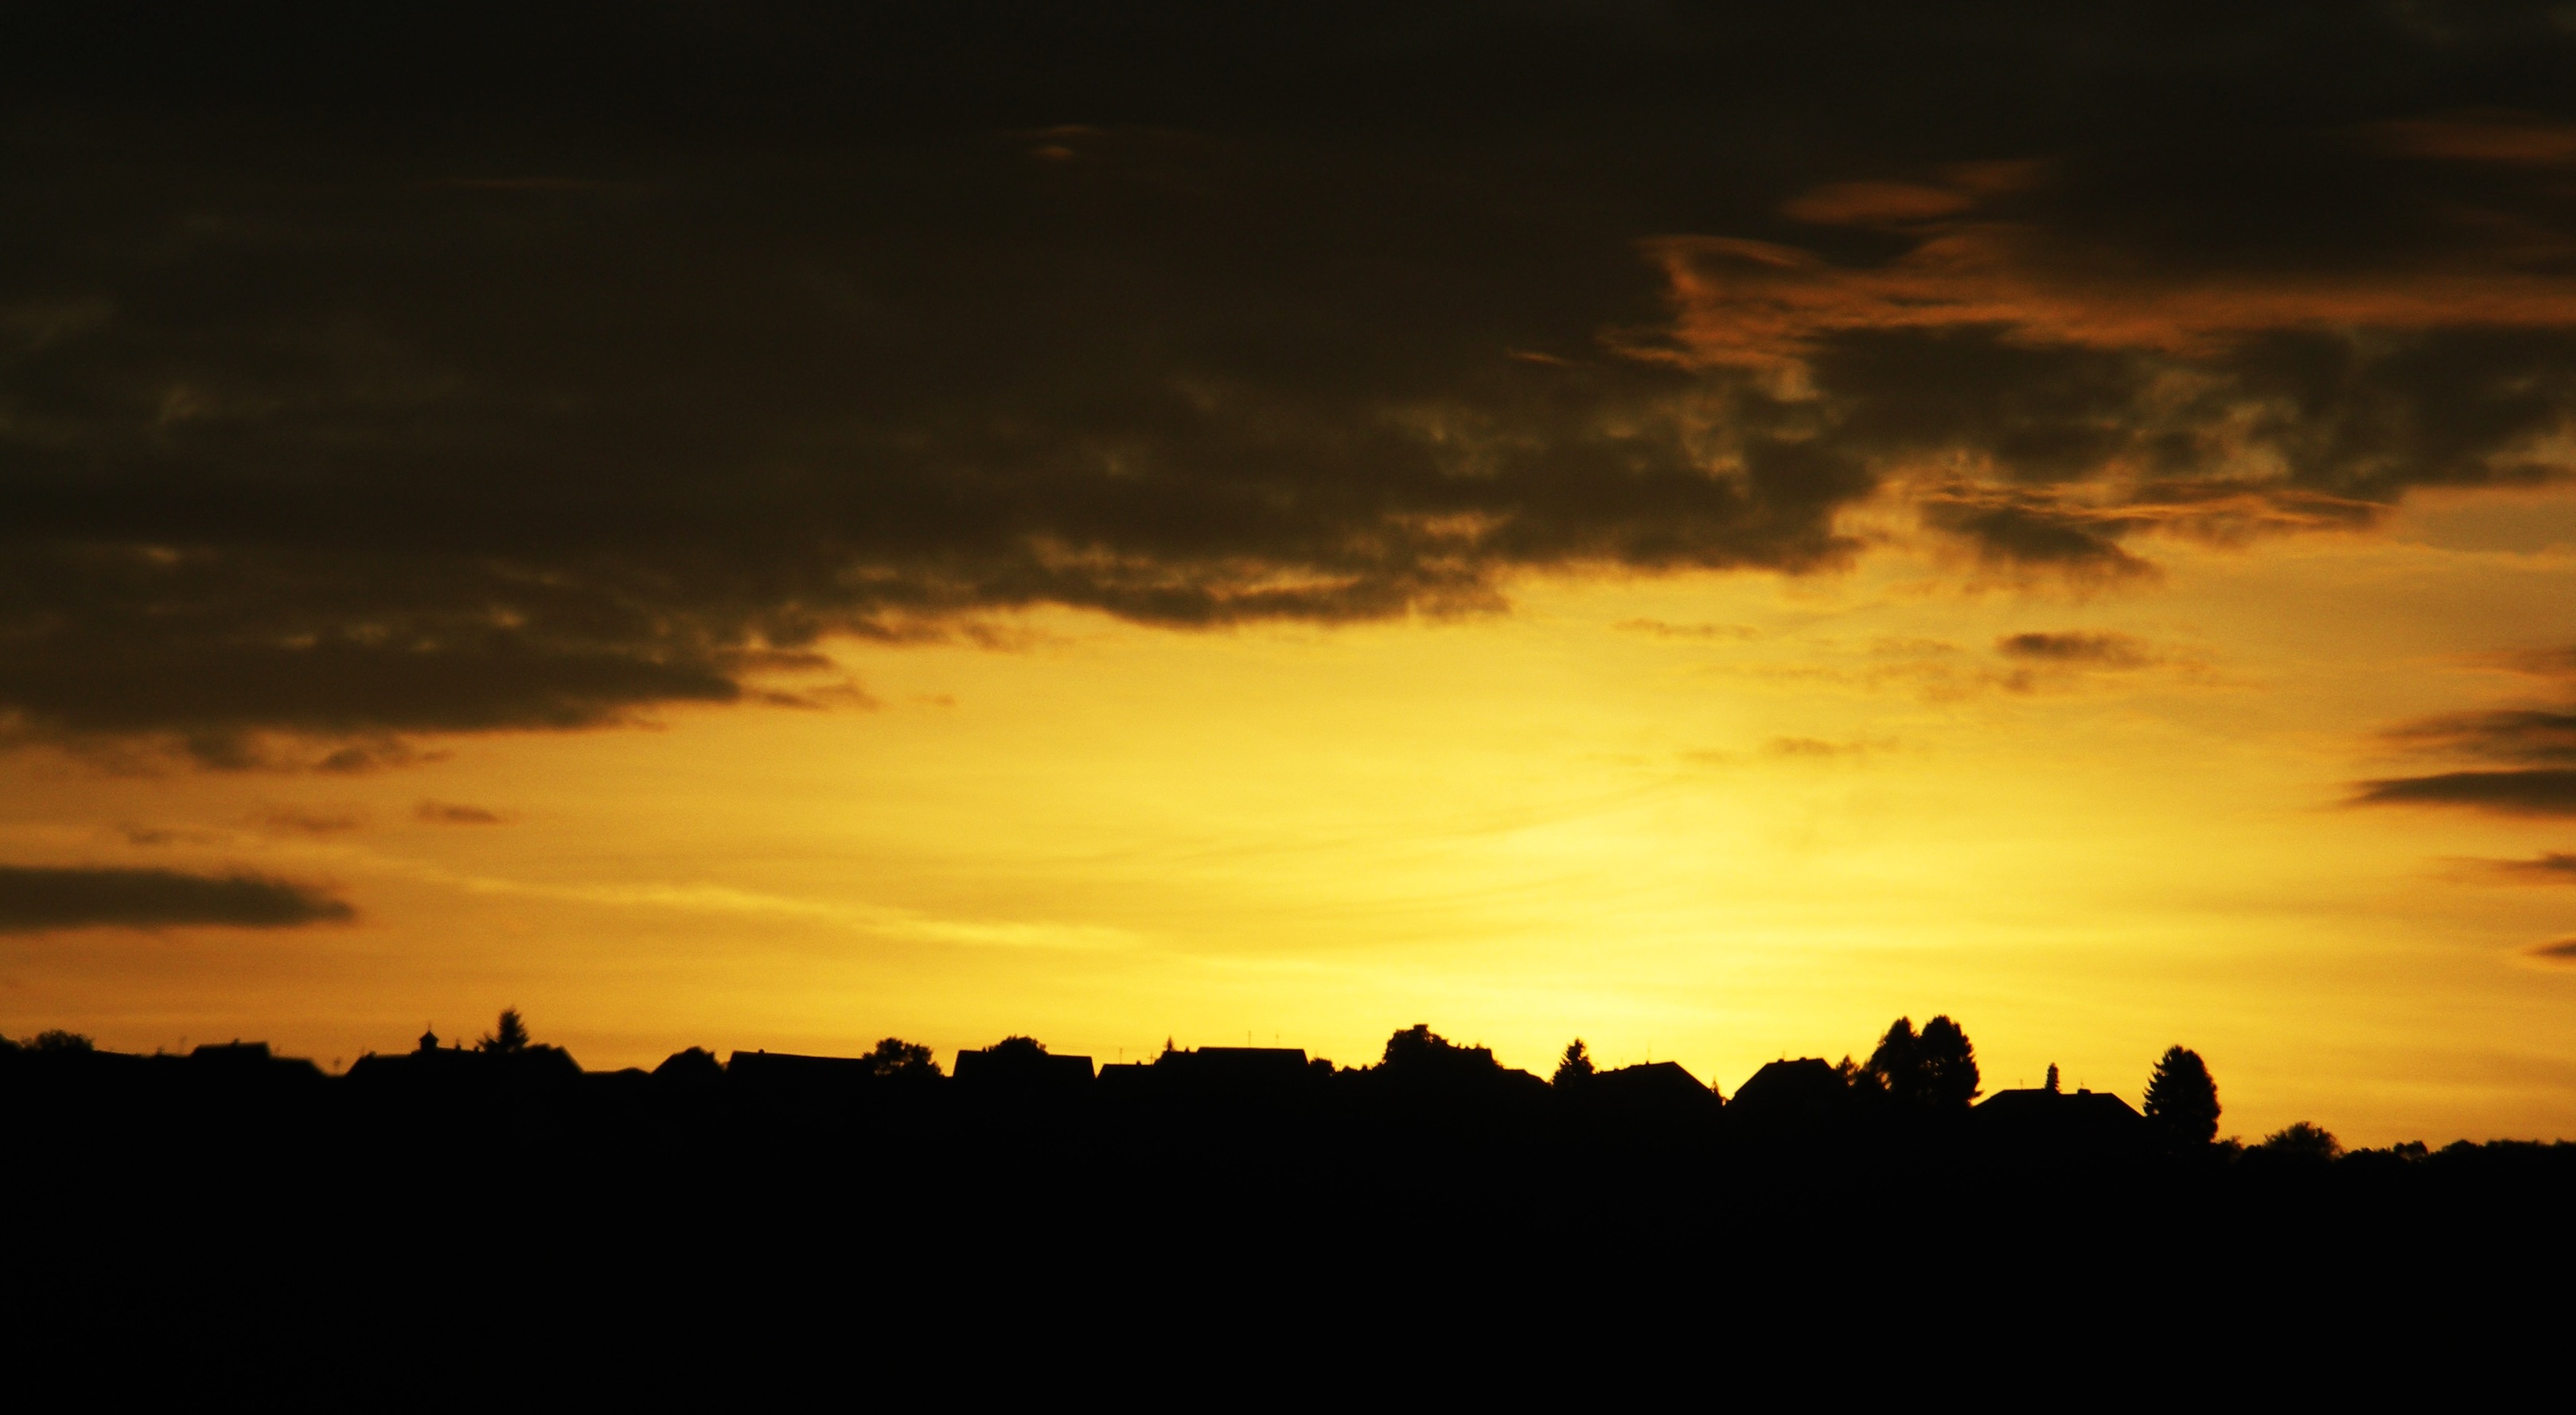
nature, horizon, silhouette, cloud, sky, sun, sunrise, sunset, field, sunlight, morning, town, dawn, atmosphere, village, dusk, evening, twilight, golden, romantic, glow, rest, clouds, beautiful, atmospheric, afterglow, golden sunset, red sky at morning